The Belting Inheritance

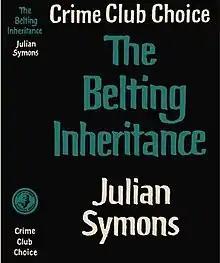
First edition

The Belting Inheritance is a 1965 mystery detective novel by the British writer Julian Symons. It is a traditional country house mystery harking back towards the Golden Age of Detective Fiction. It was republished by British Library Publishing in 2018 along with another Symons novel "The Colour of Murder".